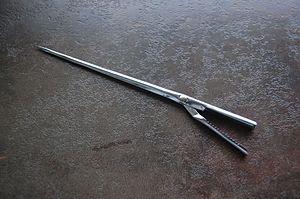
Aiguille à larder